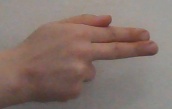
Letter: ghain